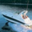
Label: ship